Embark (transit authority)

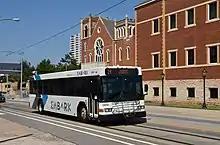
A 2009 Gillig Low Floor bus, repainted for the change from Metro to Embark, in service in 2021.

In September 2013, it was announced that Metro Transit would change its name to Embark, effective April 28, 2014, and include a new bus route system.